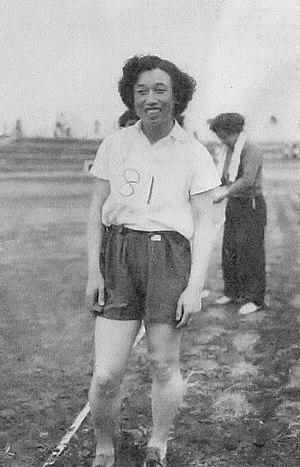
Toyoko Yoshino est une athlète japonaise spécialiste du lancer du disque. Elle mesure 1,59 m pour 54 kg.